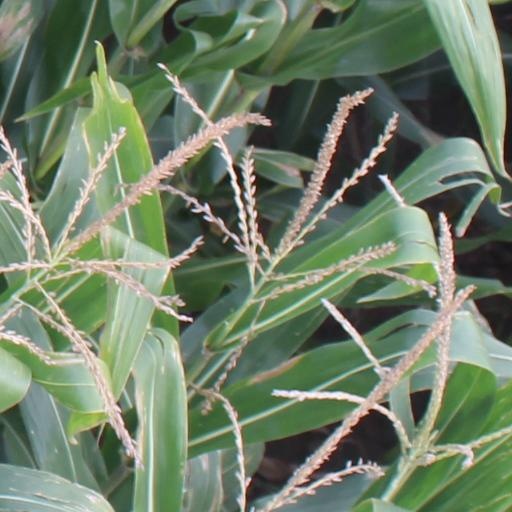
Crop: maize; corn